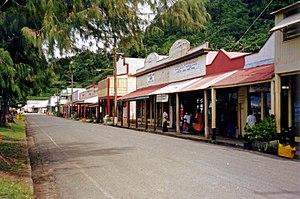
Levuka est une ville située sur la côte est de l'île d'Ovalau, aux Îles Fidji. Elle est la capitale de la province de Lomaiviti, et fut la capitale des Îles Fidji de 1874 à 1882.